Tyler State Park (Texas)

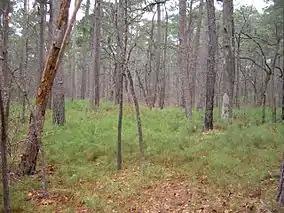
Pine forest at Tyler State Park

Situated in the western Piney Woods near the Southern Post Oak Savannah ecoregions, vegetation from both habitats is found in the park. Shortleaf pine and loblolly pine are the tallest trees in the park. Other tree species found in the park include southern red oak, post oak, blackjack oak, black oak, bluejack oak water oak, sweetgum, eastern red cedar, pecan, mockernut hickory, sassafras, black walnut, sugarberry, cockspur hawthorn, common persimmon, chickasaw plum, mexican plum and slippery elm. Other plants documented in the park are yaupon holly, American beautyberry, standing cypress, rusty blackhaw, wild grape, eastern gamagrass, and little bluestem